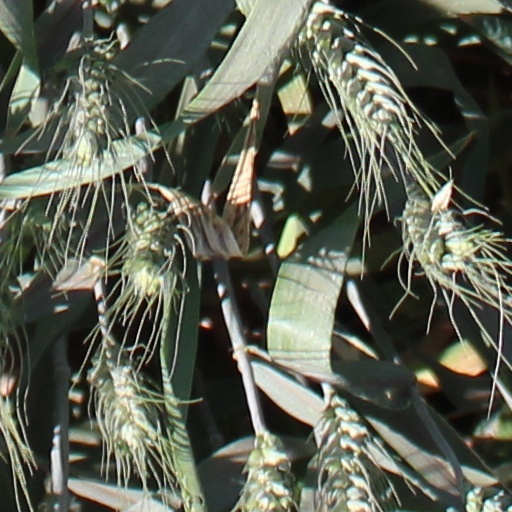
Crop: wheat